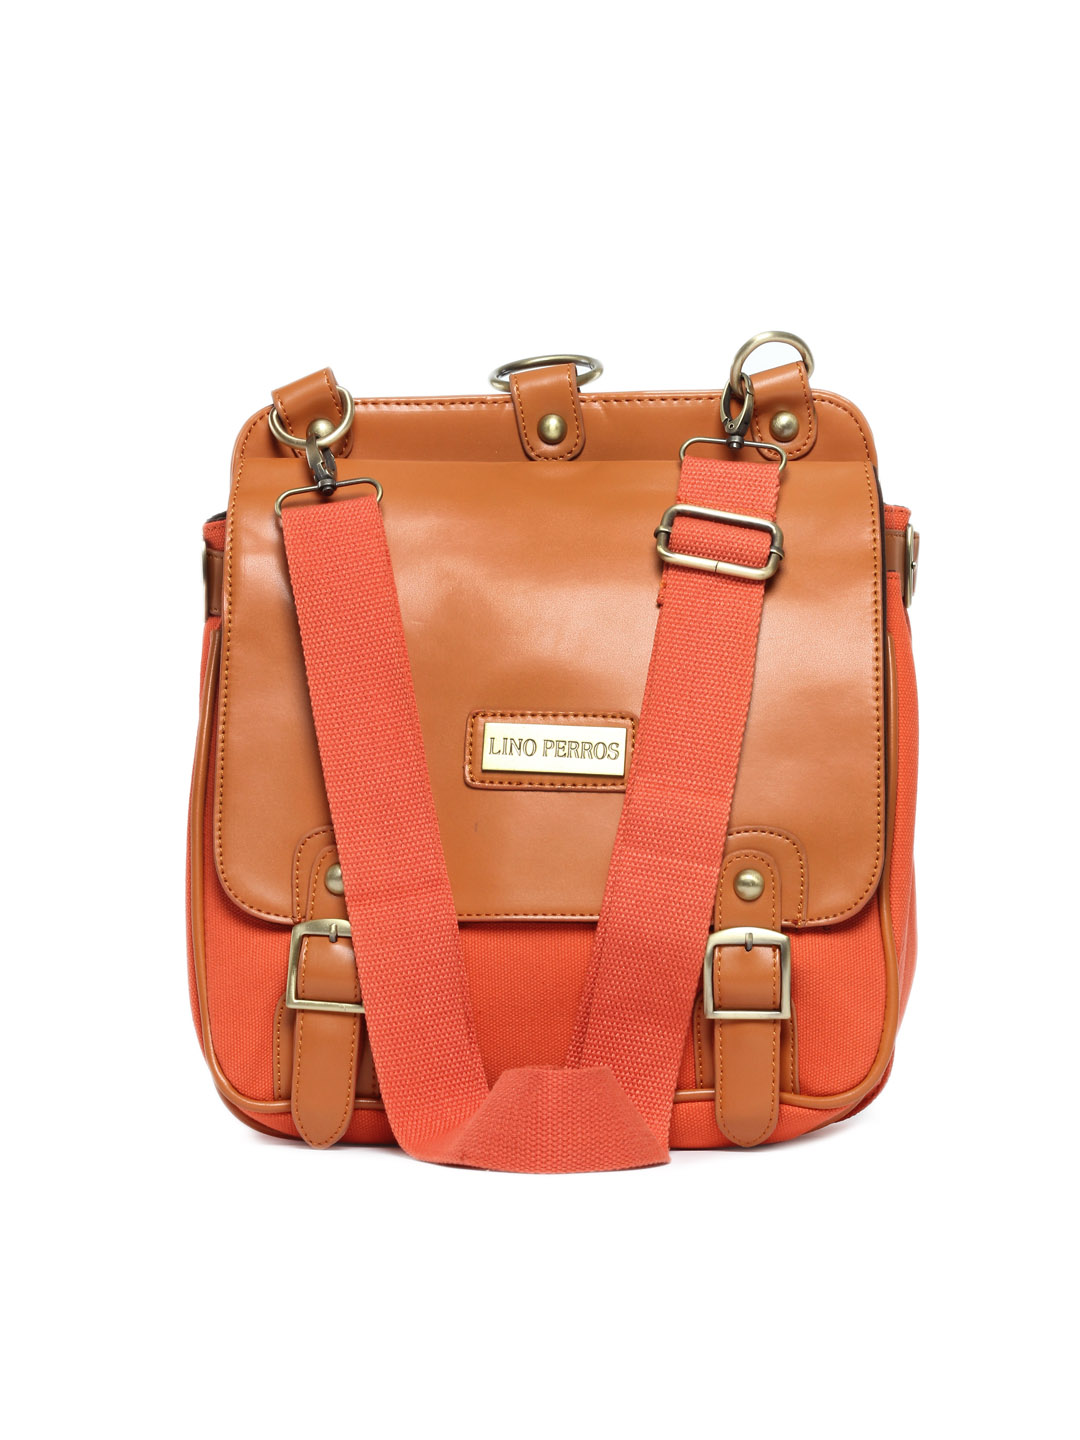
Lino Perros Women Orange Handbag
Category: Accessories / Bags / Handbags
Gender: Women
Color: Orange
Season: Summer 2010
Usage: Casual